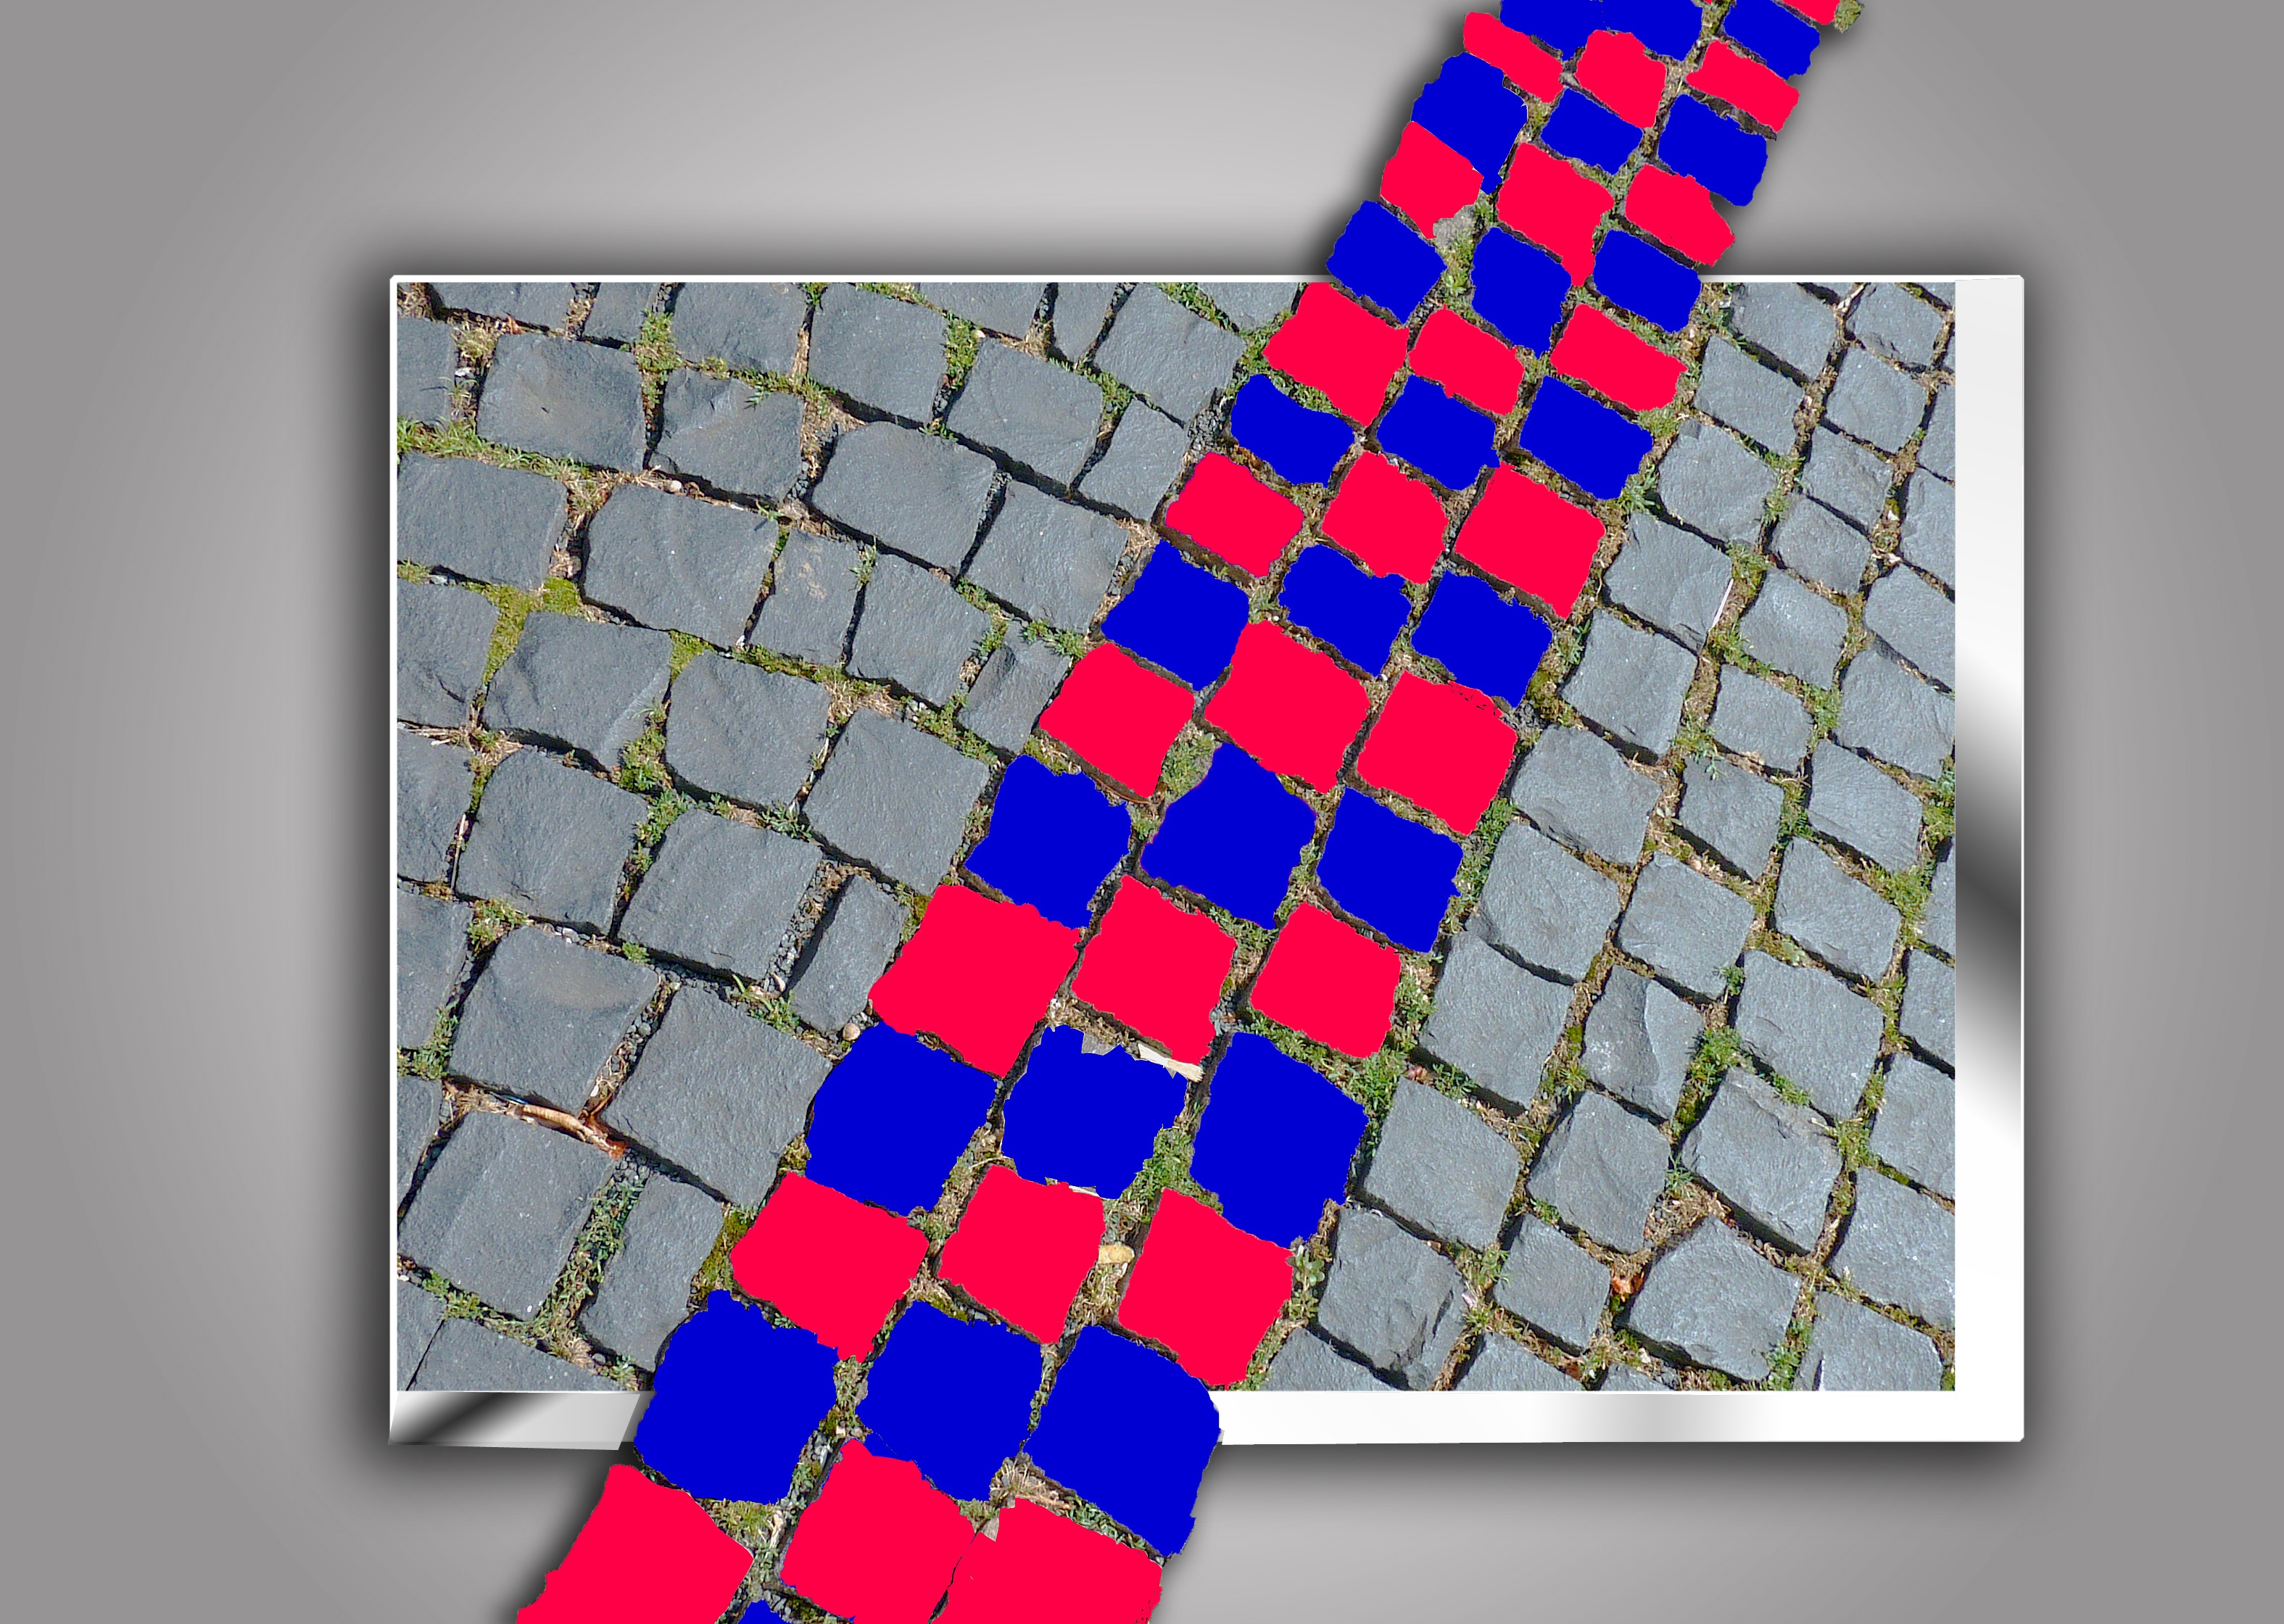
structure, ground, window, glass, pavement, pattern, toy, patch, old town, stones, art, design, mosaic, shape, away, cobblestones, paving stones, joints, stone floor, road construction, cat head plaster